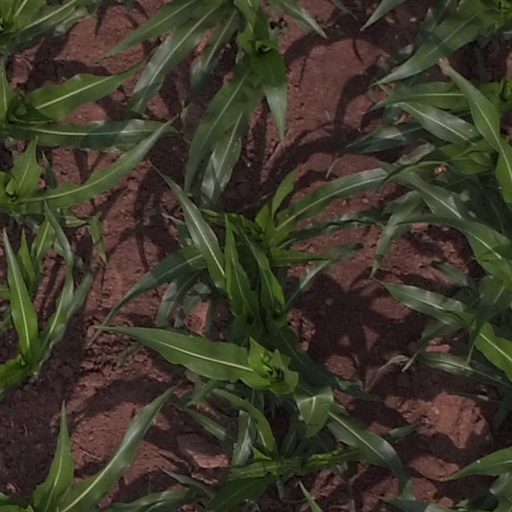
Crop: maize; corn